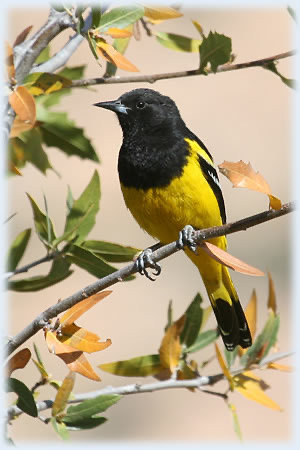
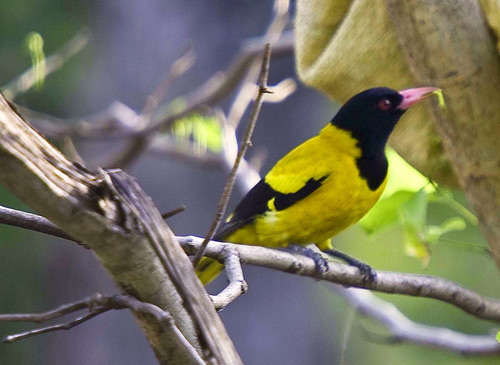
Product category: misc
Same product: yes